Elephunk

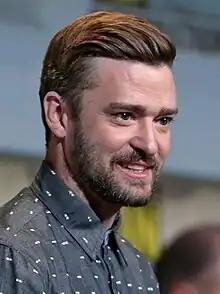
Justin Timberlake co-wrote and was featured on "Where Is the Love?".

The recording for "Elephunk" commenced on August 23, 2001, with "Smells Like Funk", which wouldn't be finished until July 2, 2002. Sessions took place at various recording studios across California. Most of the tracks were recorded at The Stewchia in Los Feliz, Los Angeles. Other locations included the Glenwood Studio in Burbank, California and Record Plant in Los Angeles. Music for "Smells Like Funk" was recorded at a house in Bodega Bay, California. "Anxiety" was the sole song recorded at Velvet Tone in Sacramento, California, and was recorded from March 24 until July 23, 2002. The final song recorded for the album was "The Boogie That Be", which was finished on May 11, 2003, only a day prior to "Where Is the Love?" being serviced to radio as the lead single. will.i.am wrote "Don't Knock It", a song "about how everybody got their opinion. Just because you don't like it doesn't mean somebody else ain't going to love it", which ultimately failed to make the final cut, much like the mid-tempo "Thanks" and the Rockwilder-produced "Fire".